Josef Jindřišek

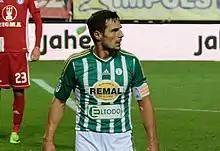
Josef Jindřišek in 2017

Josef Jindřišek (born 14 February 1981) is a Czech retired professional footballer who played as a defensive midfielder. He spent the vast majority of his career in Bohemians 1905. He is a significant personality of the Czech First League with 448 league caps (second highest number in Czech First League history). He is the oldest player to ever play in the Czech First League and its oldest scorer.